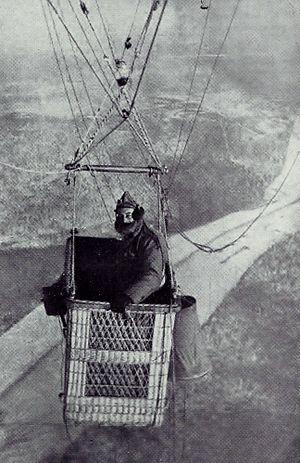
Une montgolfière est un aérostat composé d'une nacelle surmontée d'une enveloppe légère et dont la sustentation est assurée par l'air chauffé qu'elle enferme, selon la force de la poussée d'Archimède. Le maintien de la température de l'air nécessite l'emport d'un carburant et d'un brûleur.
Un observateur aérien est un membre d'équipage militaire dont les fonctions sont principalement la Reconnaissance aérienne. Le terme est né au cours de la Première Guerre Mondiale dans le British Royal Flying Corps, a été maintenu par son successeur, la Royal Air Force.
Le mot observateur peut désigner :